Blue Jay (film)

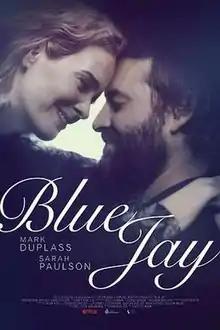
Theatrical release poster

Blue Jay is a 2016 American romantic drama film directed by Alex Lehmann in his fictional feature debut, from a screenplay by Mark Duplass. It stars Duplass and Sarah Paulson. The film had its world premiere at the Toronto International Film Festival on September 12, 2016.